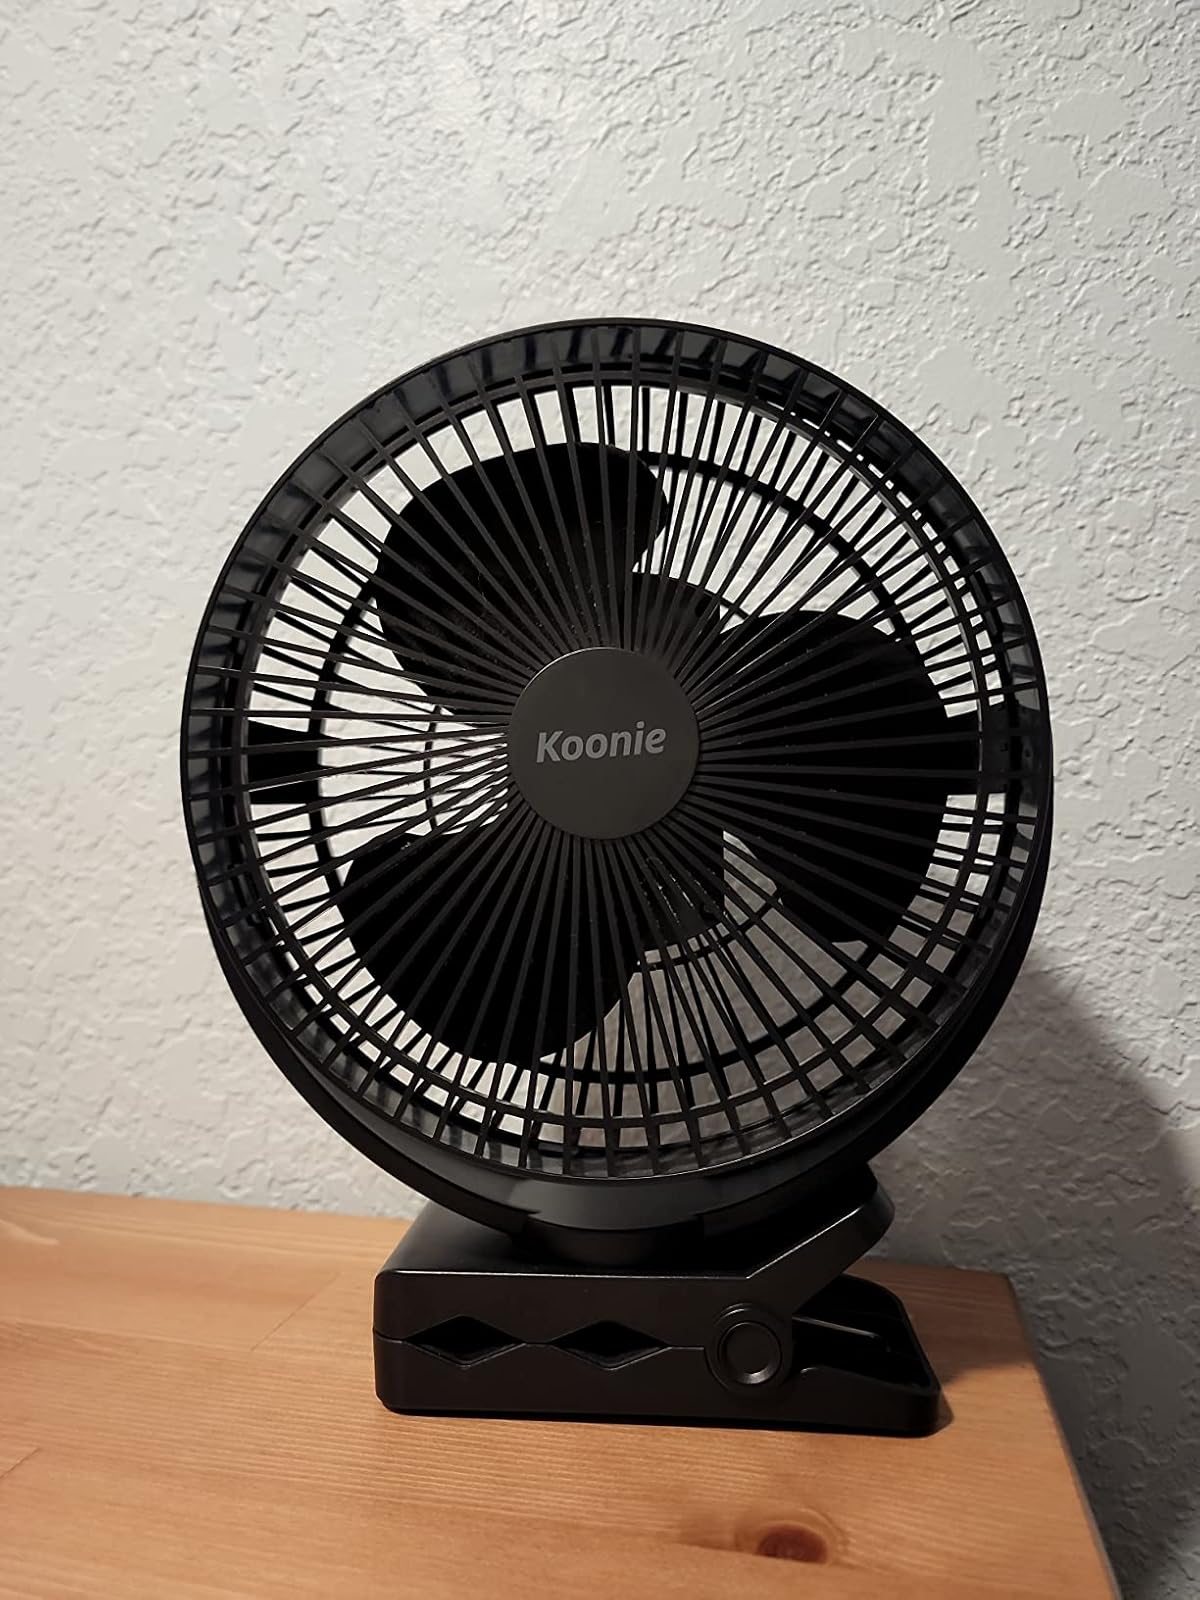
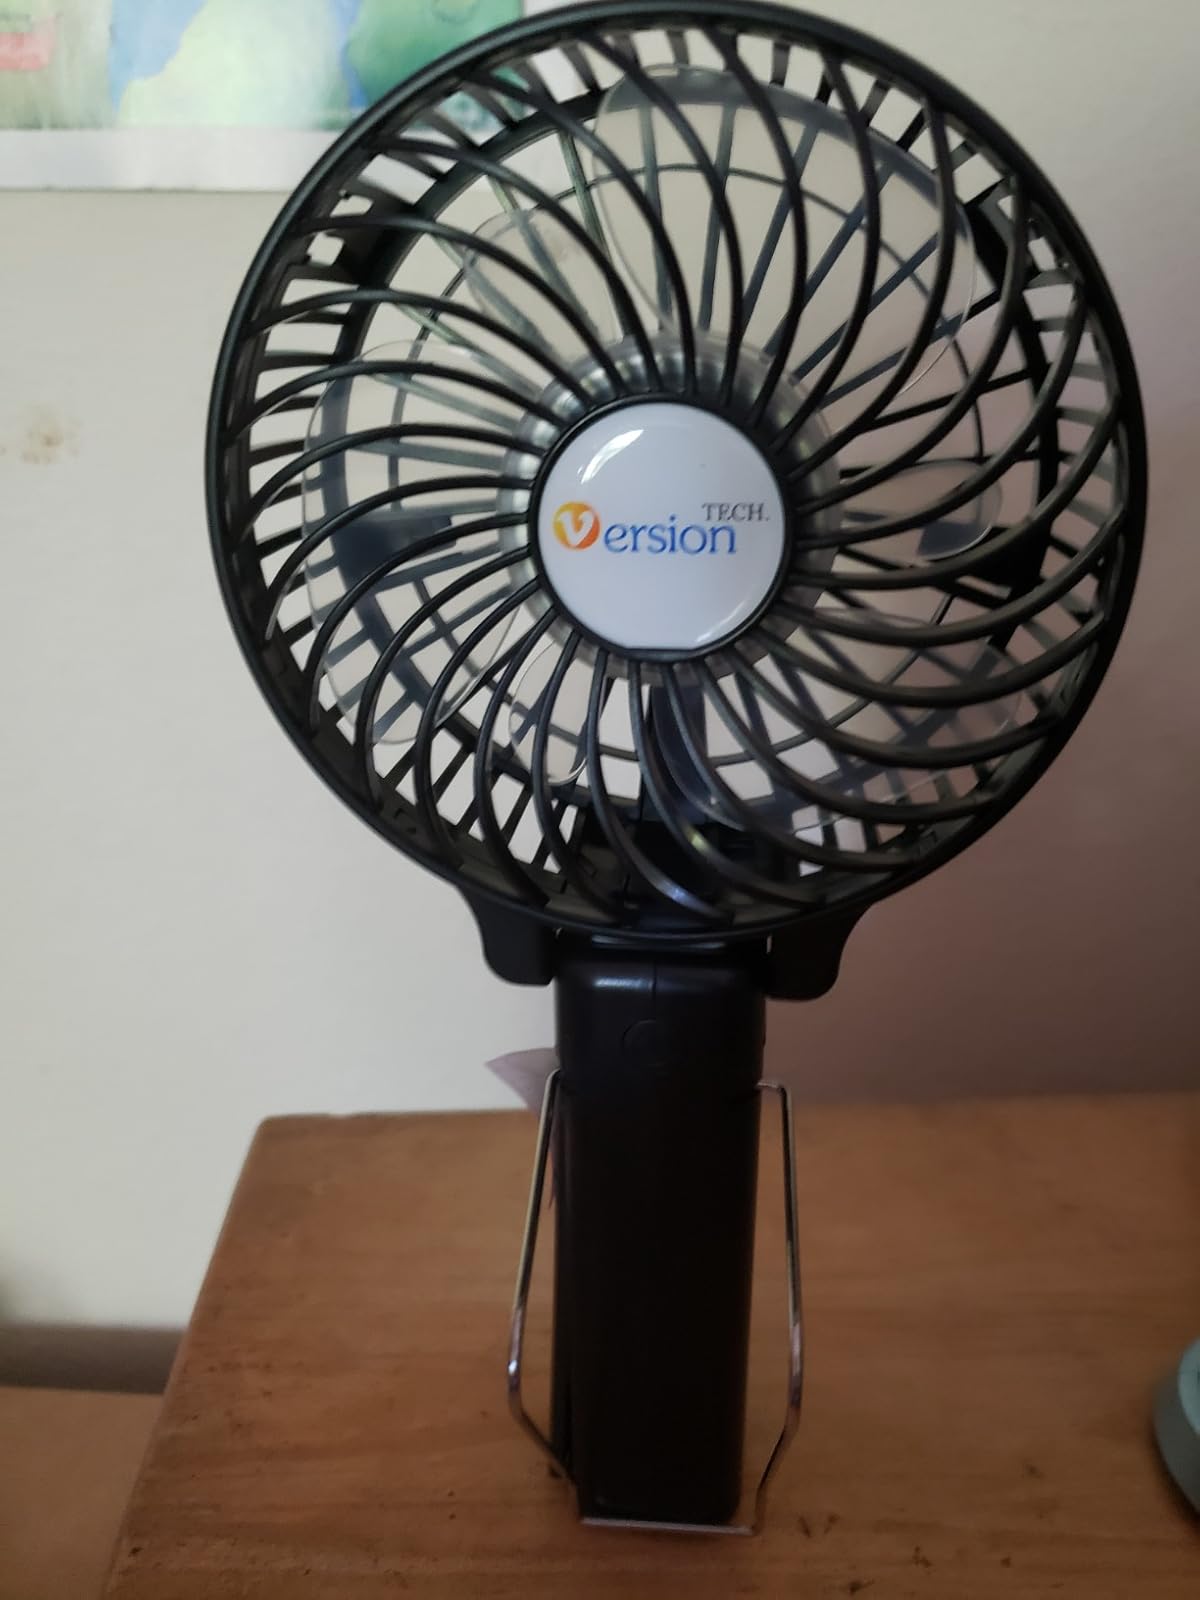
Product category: fan
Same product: no